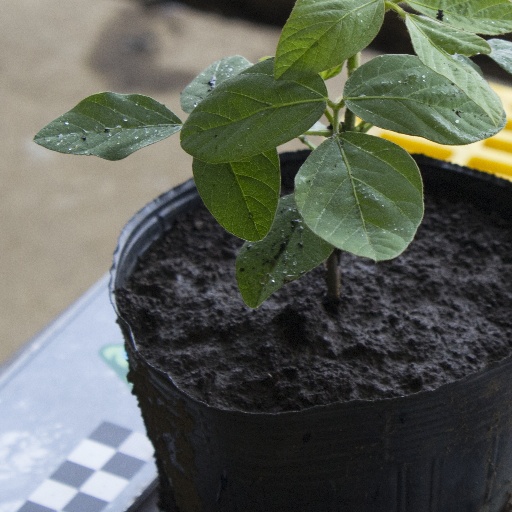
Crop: soybean